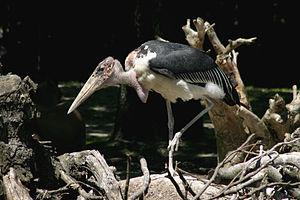
Marabout d'Afrique) Italiano: Marabù africano 日本語: 禿鸛